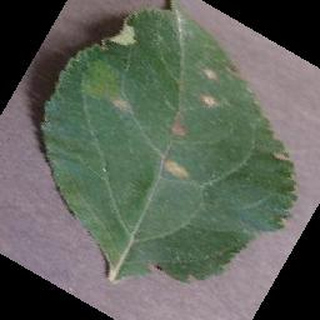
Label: apple_cedar_apple_rust